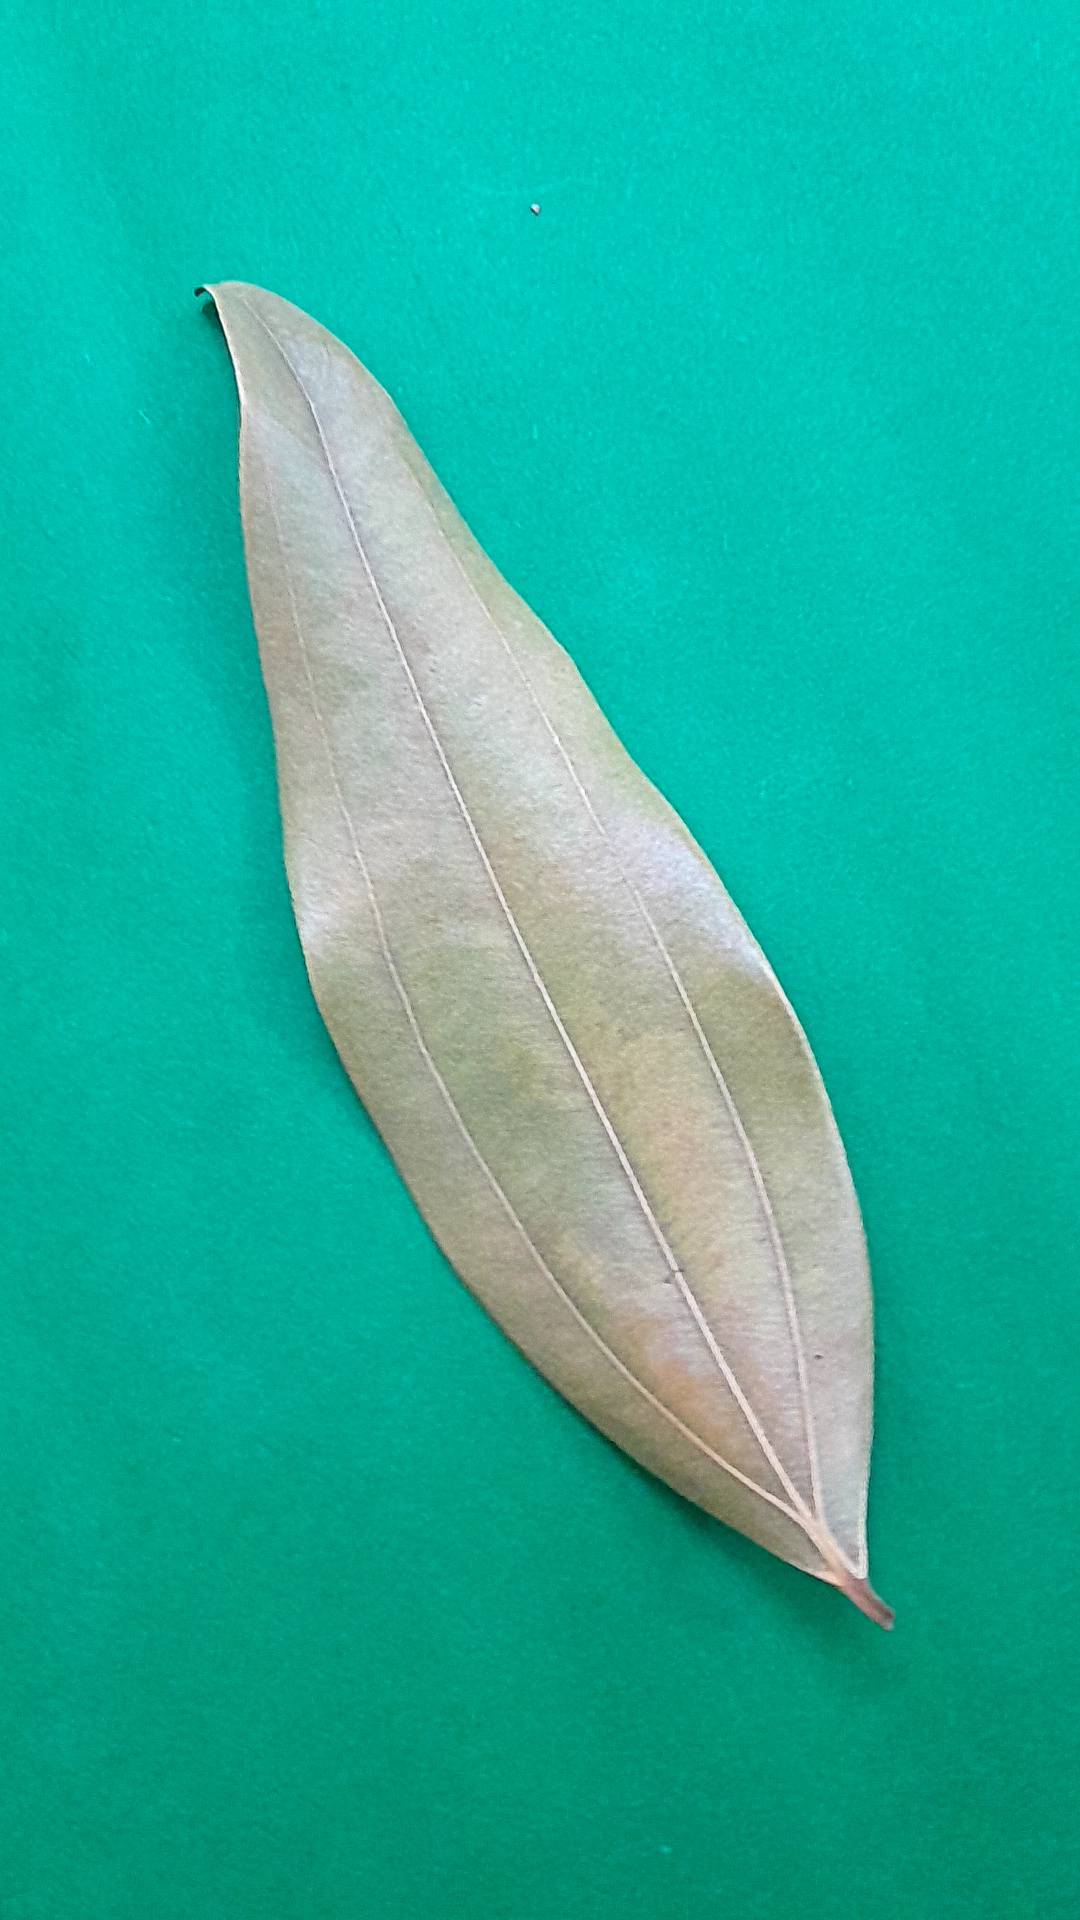
Label: Dry Leaf